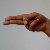
The image shows a hand gesture representing the letter 'H' in Indian Sign Language.